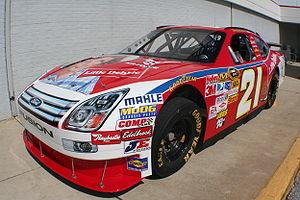
Marcos Ambrose est un pilote automobile australien qui s'est illustré dans son pays natal grâce à de nombreux titres de champion, dont deux détenus dans le fameux championnat australien V8 Supercars Australia, ce qui lui fait de lui un des plus célèbres pilotes de l'Australie.